The Mysterious Mr. Wong

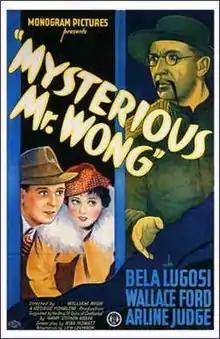
Theatrical poster to "The Mysterious Mr. Wong"

The Mysterious Mr. Wong is a tongue-in-cheek 1934 mystery film starring Bela Lugosi as a powerful Fu Manchu type criminal mastermind of the Chinatown underworld, and Wallace Ford as a wisecracking reporter. The film is based on Harry Stephen Keeler's 1928 short story "The Strange Adventure of the Twelve Coins of Confucius" one of three stories in Keeler's book "Sing Sing Nights". Despite the name of the title character and being directed by William Nigh, it has no relation to Monogram Pictures later Mr Wong film series. The character of Mr. Wong does not appear in the original story.